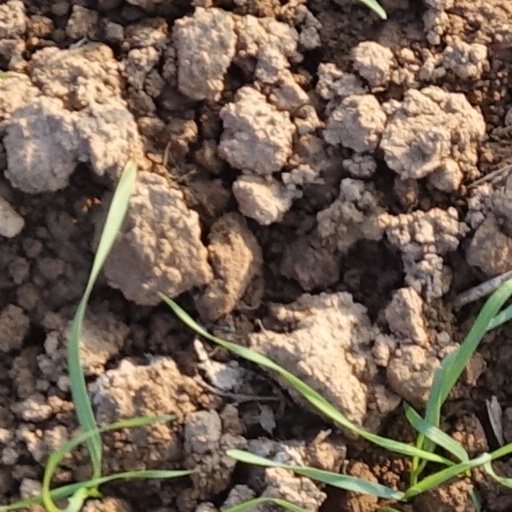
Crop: wheat